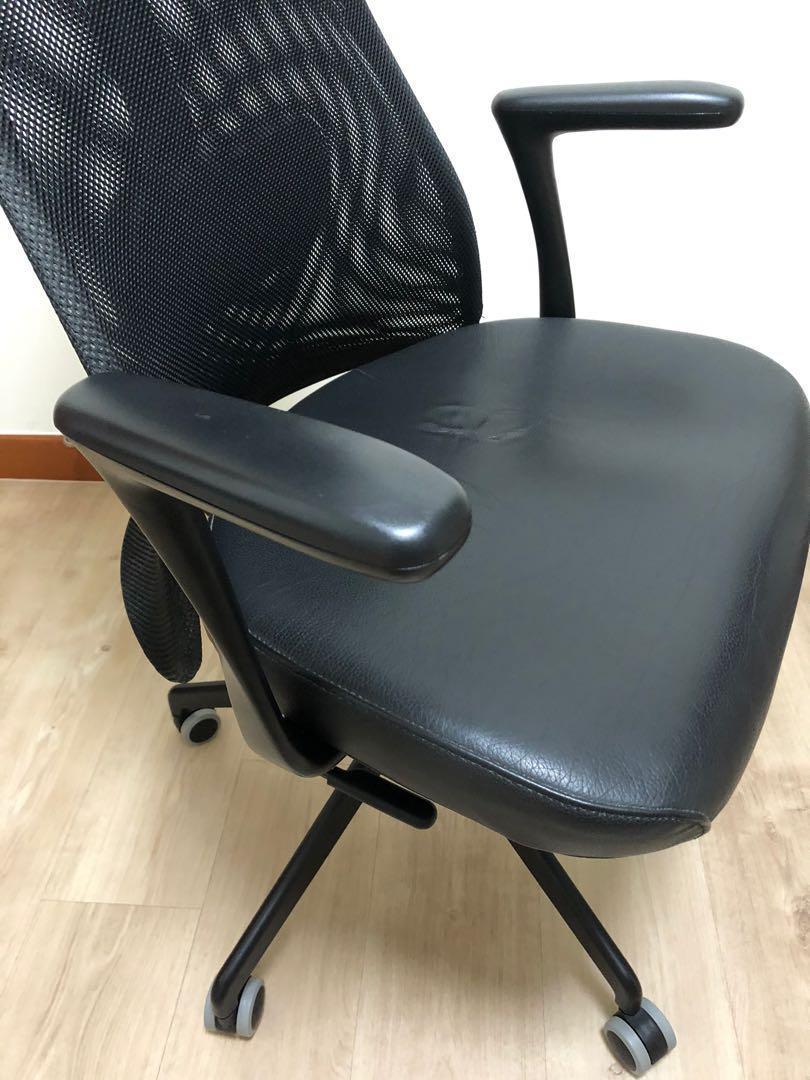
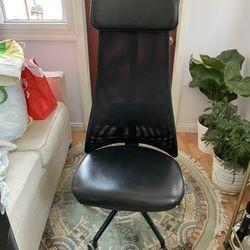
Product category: items_chair
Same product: yes